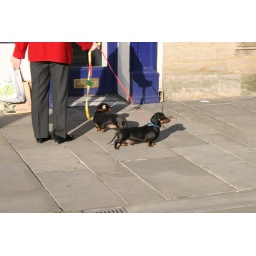
Two cute dogs in Salisbury